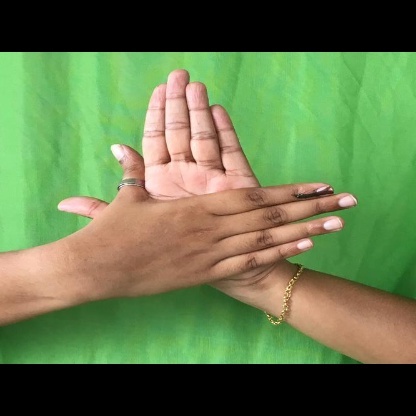
Mudra: Chakra